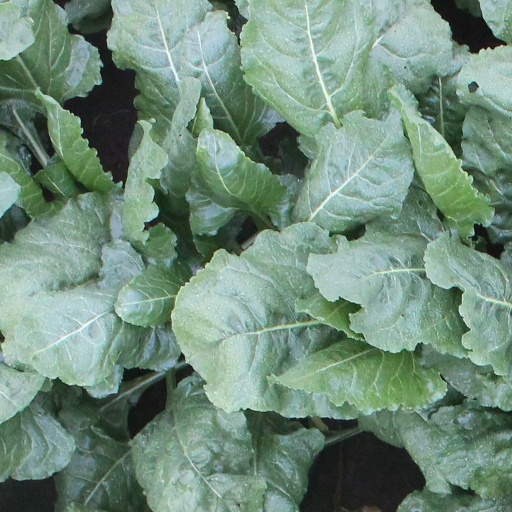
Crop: sugar beet